Dried fruit

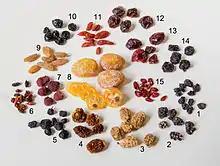
Dried fruits less commonly produced: 1 zante currants, 2 black mulberry, 3 white mulberry, 4 physalis, 5 aronia (chokeberries), 6 sea-buckthorn, 7 raspberry, 8 kumquats, 9 white raisins (dried in the shade), 10 blueberries, 11 goji, 12 cherries, 13 cranberries, 14 sour cherries, and 15 barberries.

Dried fruit is produced in most regions of the world, and consumption occurs in all cultures and demographic segments. , raisins accounted for about two-thirds of this volume. California produces the largest percentage of the US's and the world's dried fruit crop. It accounts for over 99% of the US crop of raisins and dried plums, 98% of dried figs, 96% of dried peaches, 92% of apricots and over 90% of dates. Most of California dried fruit production is centered in the San Joaquin Valley where the soil and climate, especially the hot, dry summers, provide ideal growing conditions. While these fruits were commonly dried in the sun in the past, now only raisins are almost entirely naturally sun-dried.